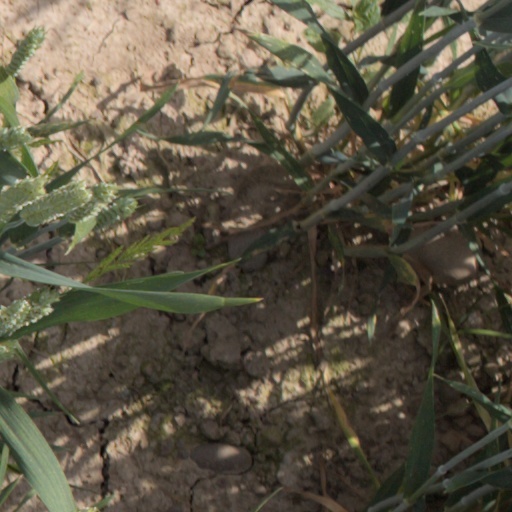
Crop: wheat